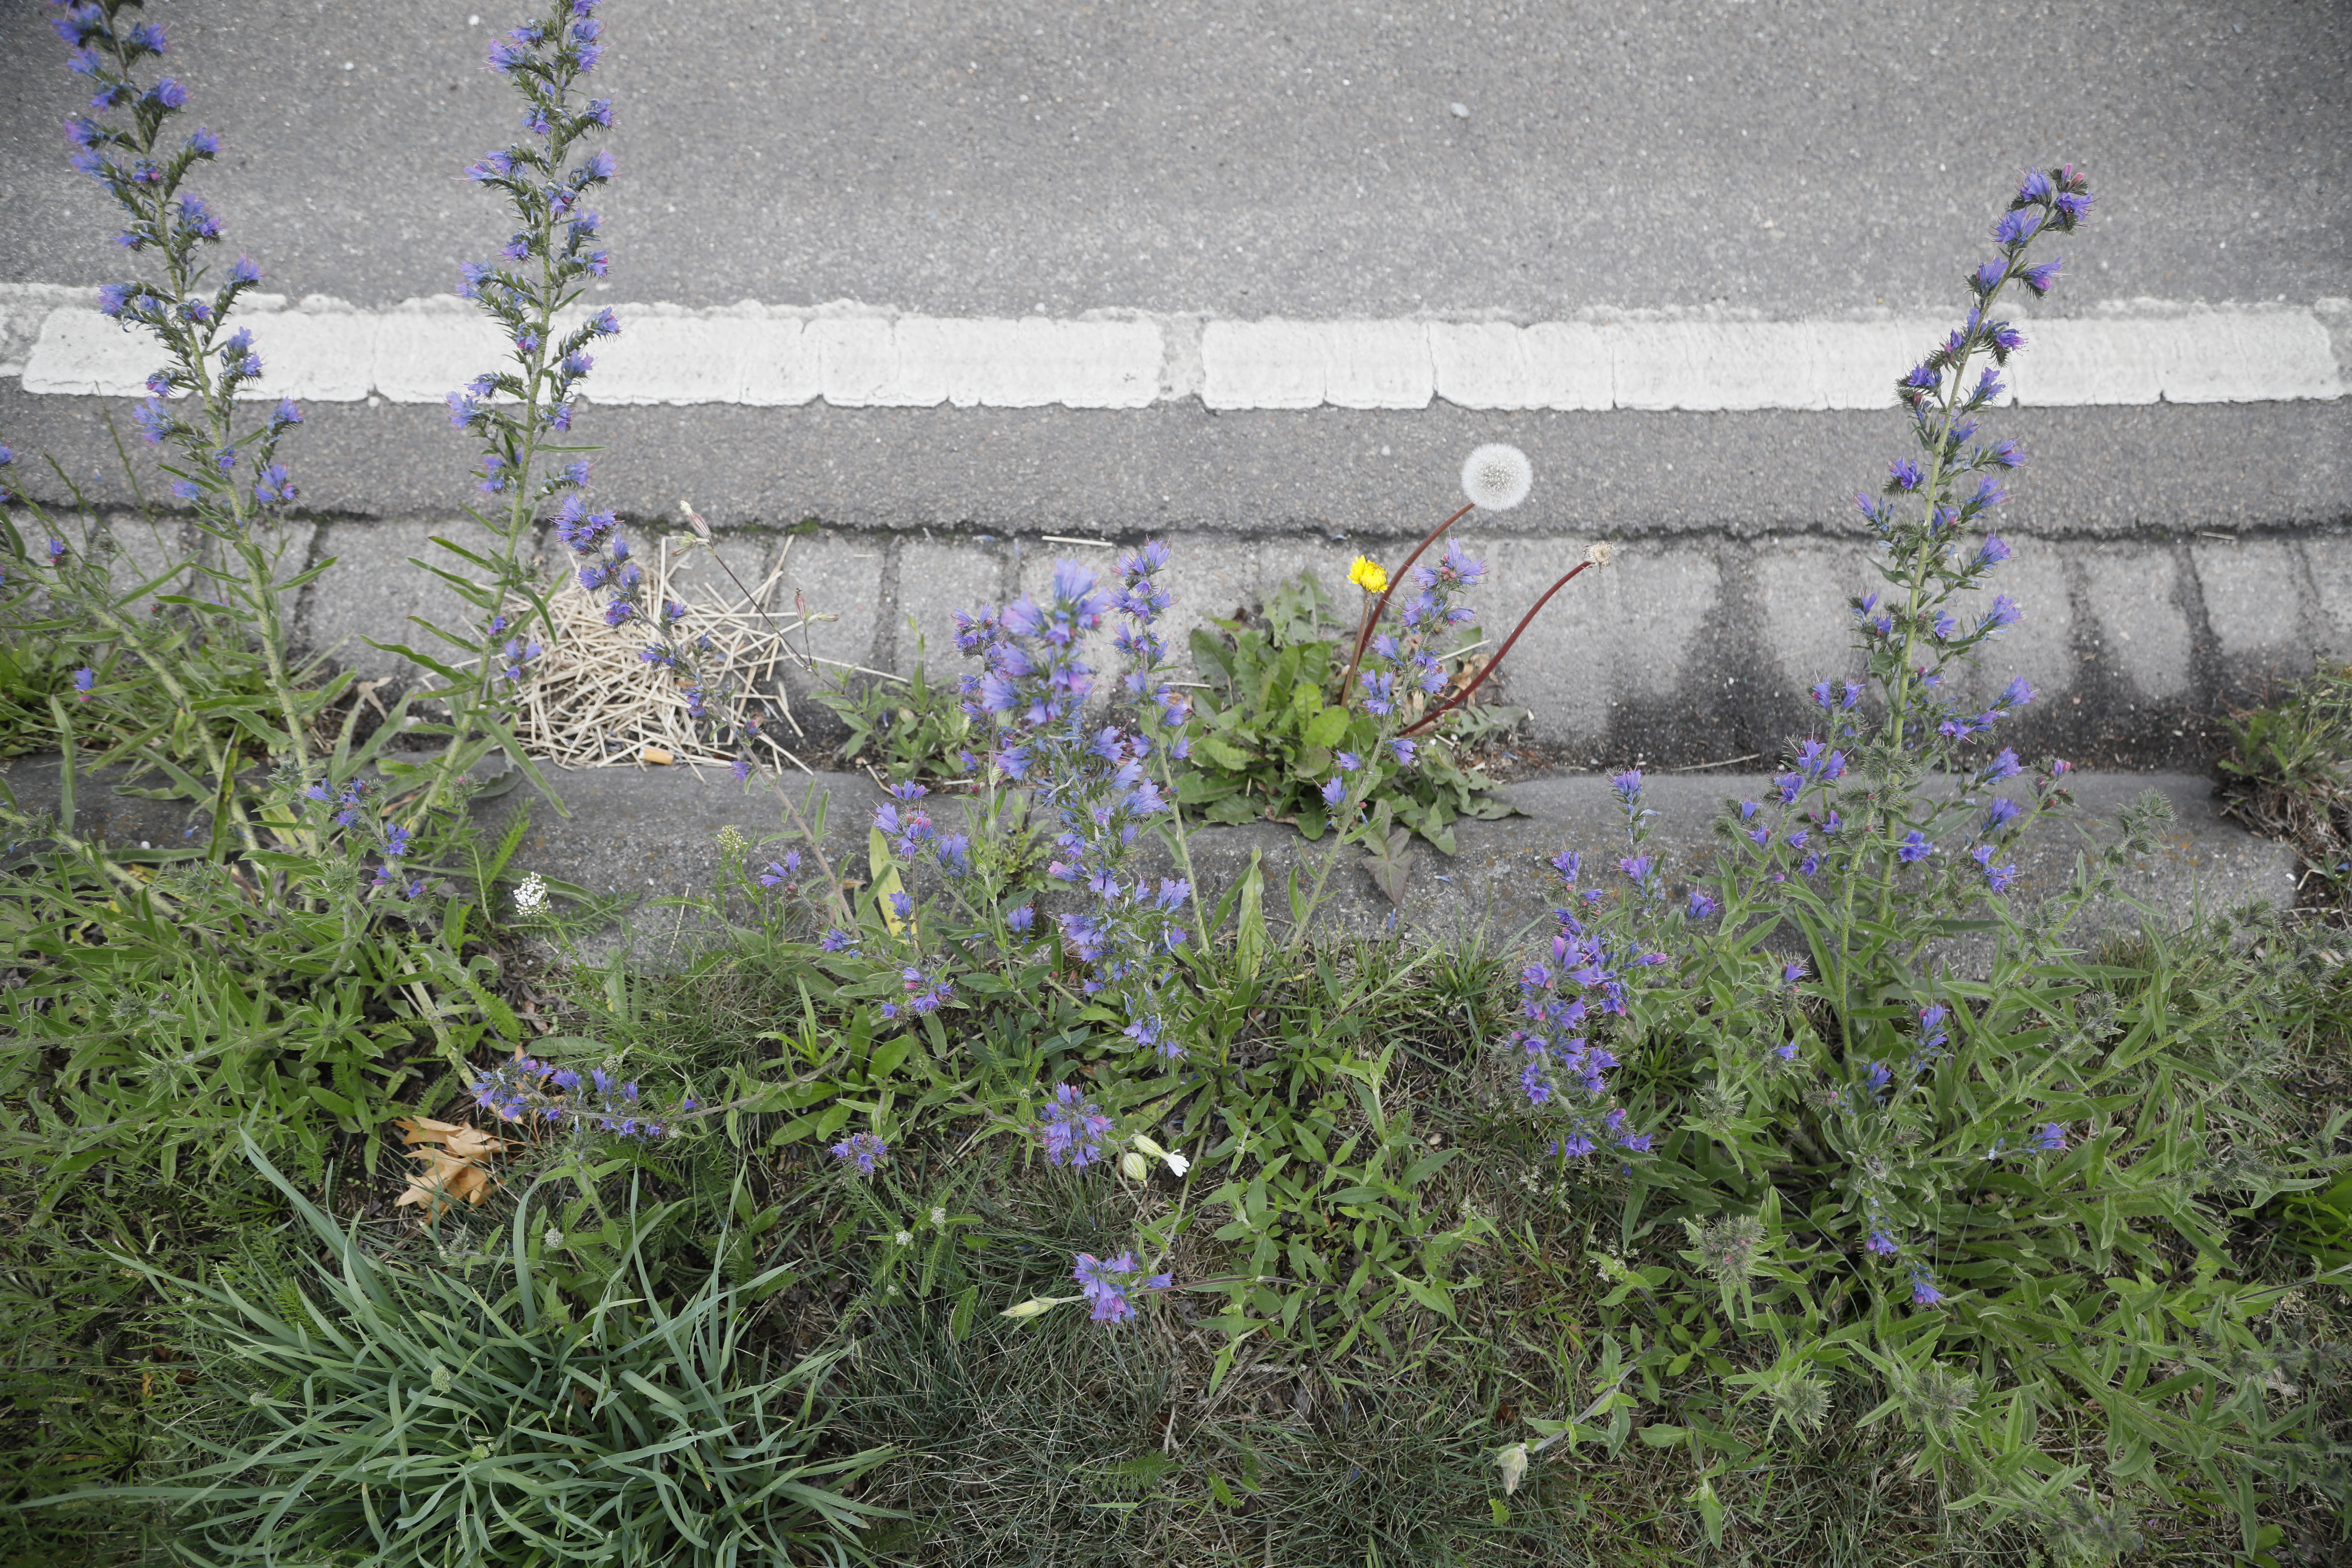
Plant species: Echium vulgare, Silene latifolia